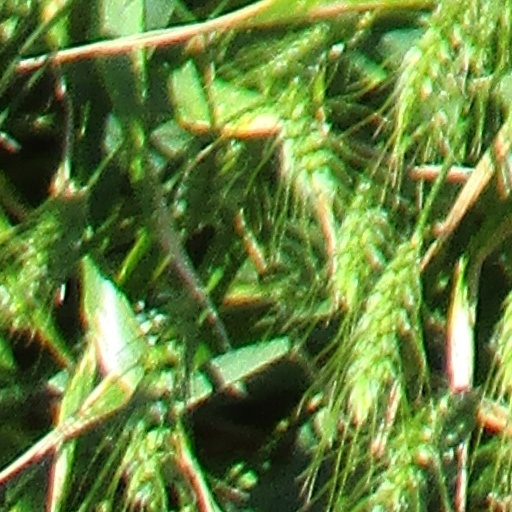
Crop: wheat